John Logan (writer)

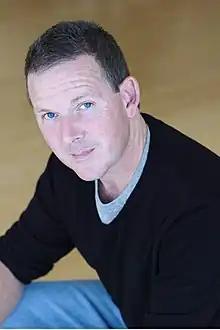
Logan in 2009

John David Logan (born September 24, 1961) is an American playwright, screenwriter, and producer. He is known for his work as a screenwriter for films such as Ridley Scott's "Gladiator" (2000), Martin Scorsese's "The Aviator" (2004) and "Hugo" (2011), Tim Burton's "" (2007) and Sam Mendes' James Bond films "Skyfall" (2012), and "Spectre" (2015). He has been nominated for three Academy Awards, and has won a Tony Award and a Golden Globe Award.